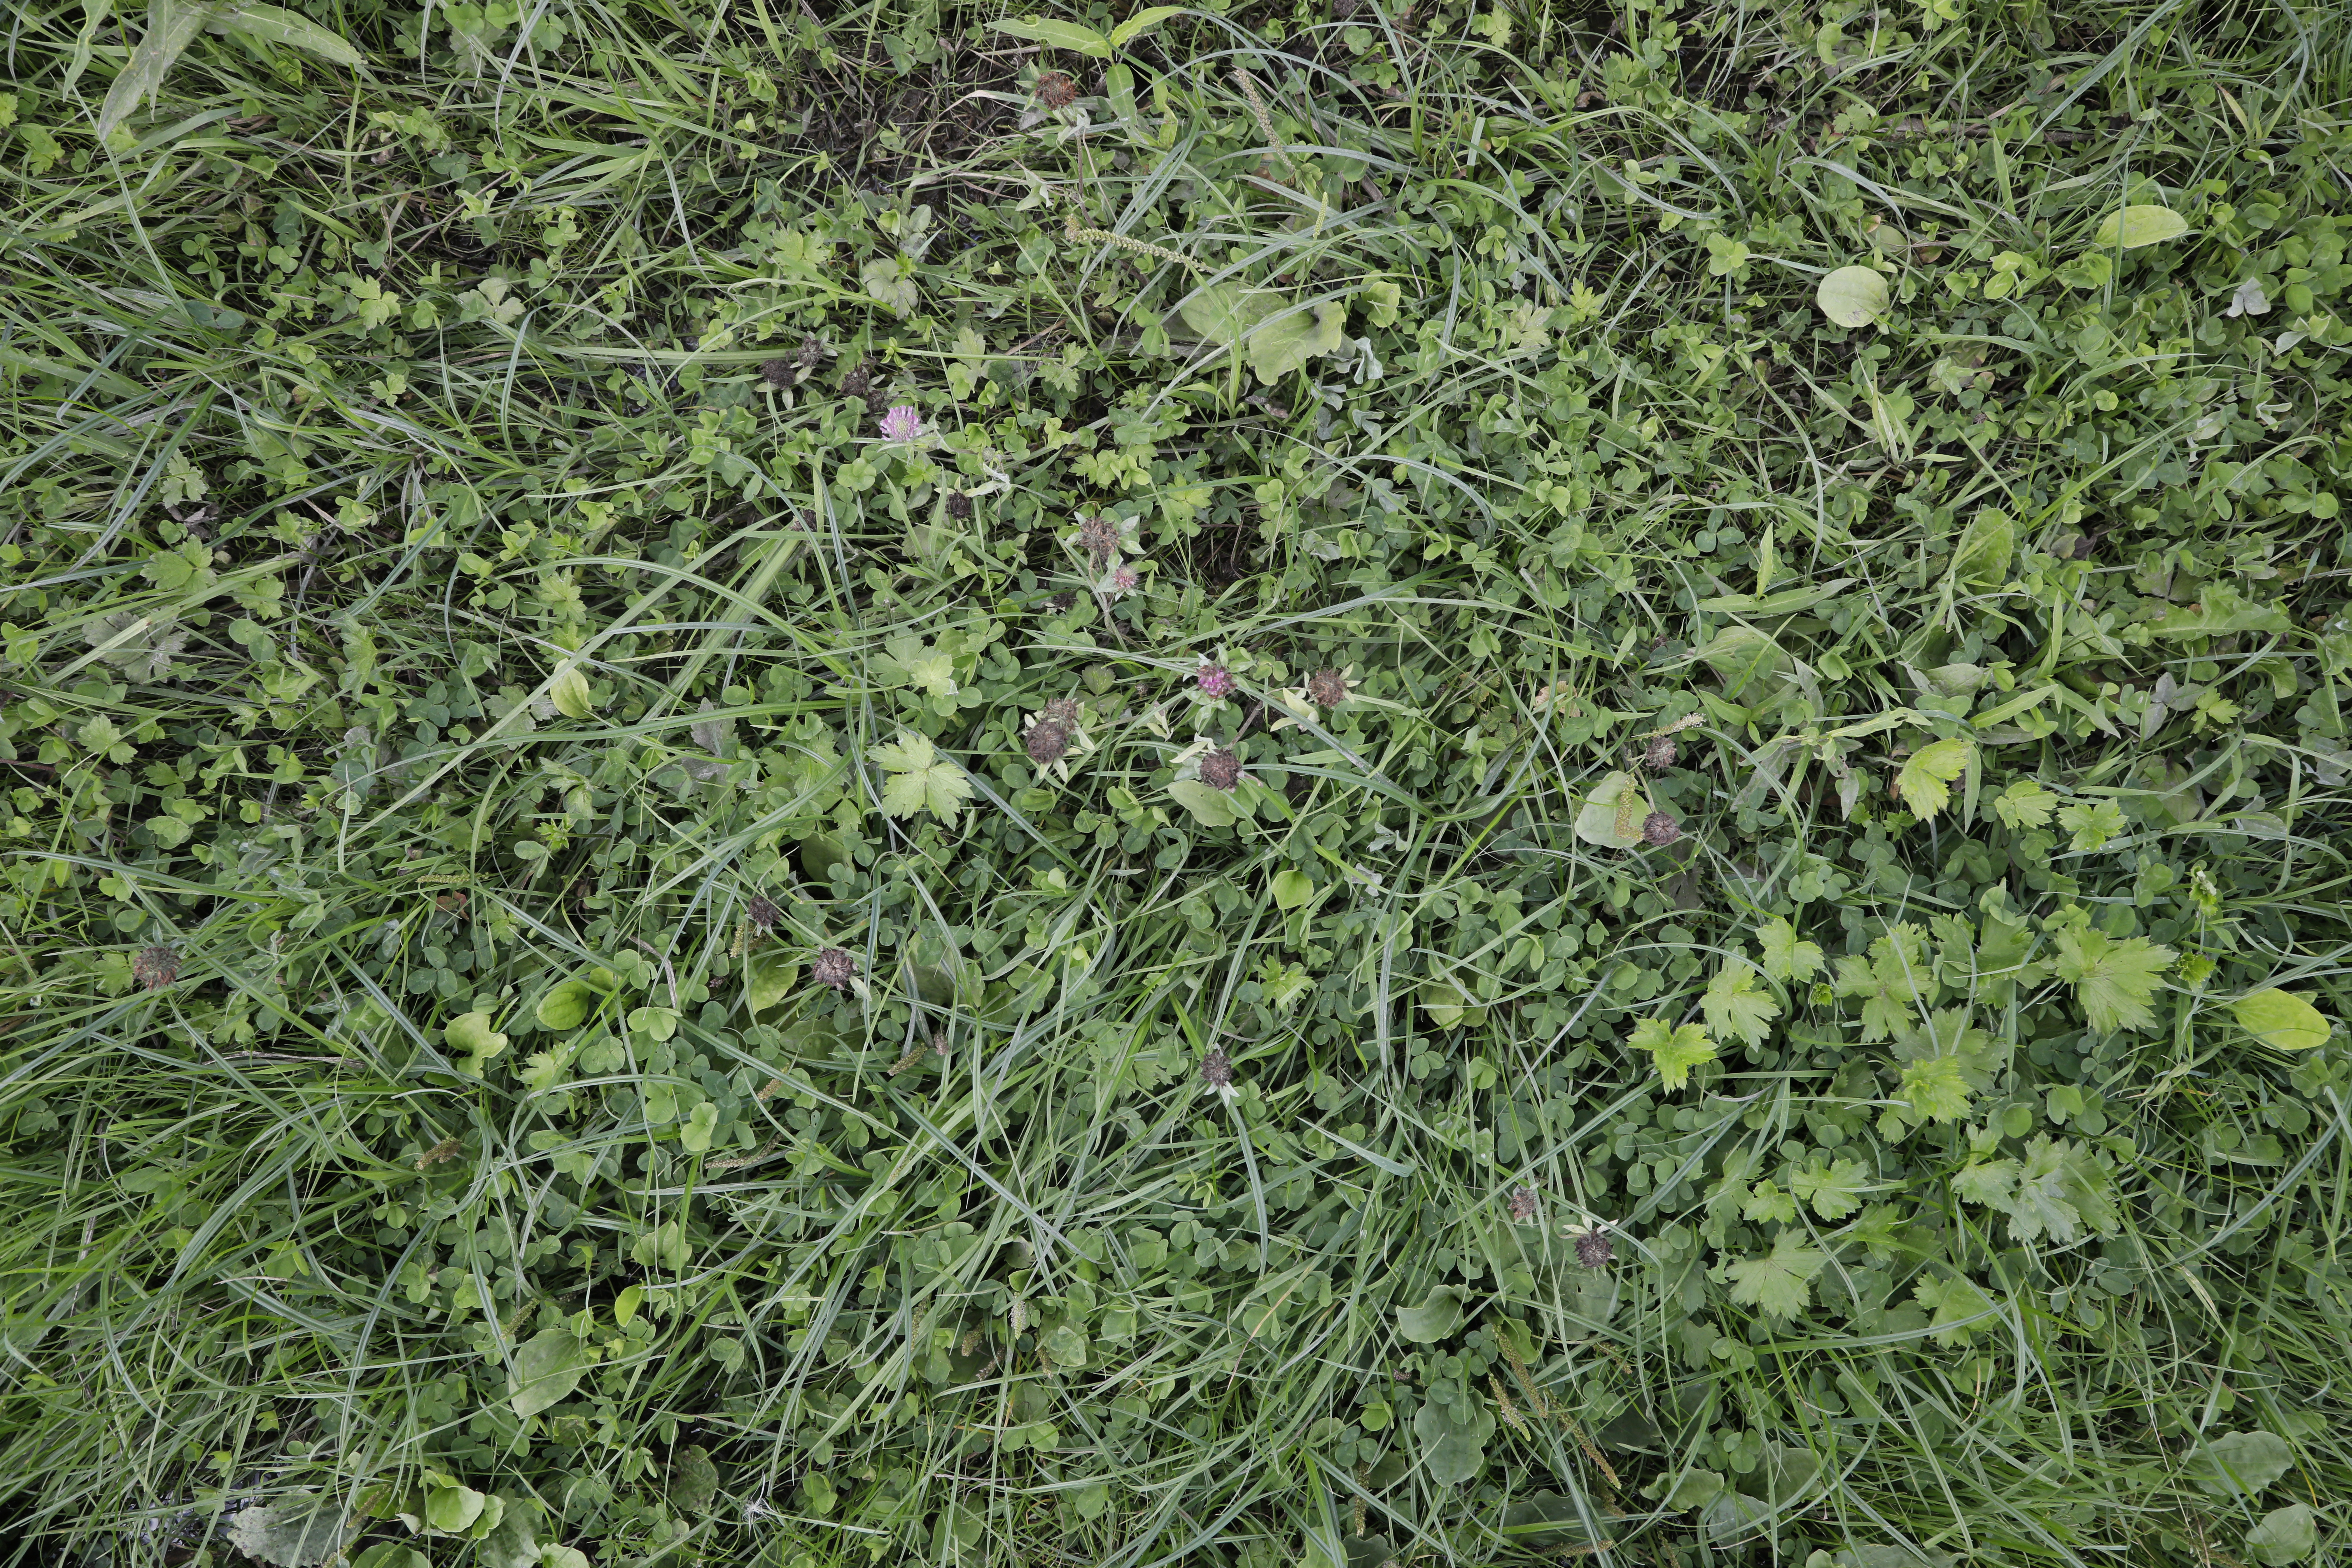
Plant species: Trifolium pratense